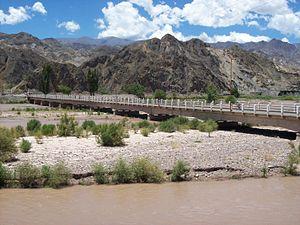
Calingasta est une ville du département de Calingasta, dans la province de San Juan en Argentine. Elle est située sur la rive gauche du río de los Patos, près de l'endroit où ce dernier acquiert son nom définitif
Le Río San Juan est une rivière qui parcourt la province de San Juan en Argentine et dont le bassin d'alimentation se nourrit dans les sommets de la Cordillère des Andes, dans une zone comprise entre la Cordillère de Olivares au nord, et le massif de l'Aconcagua au sud, zone aux précipitations assez irrégulières en général et de moins en moins abondantes du sud au nord.